History of Kumamoto Prefecture

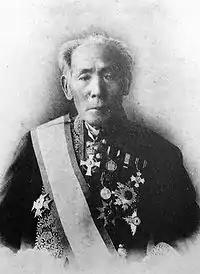
Count Sano Tsunetami

In 1877, Sano Tsunetami (1823–1902) created the Hakuaisha, a relief organization to provide medical assistance to soldiers wounded in the Satsuma Rebellion. This organization became the Japanese Red Cross Society in 1887, with Sano as its first president.